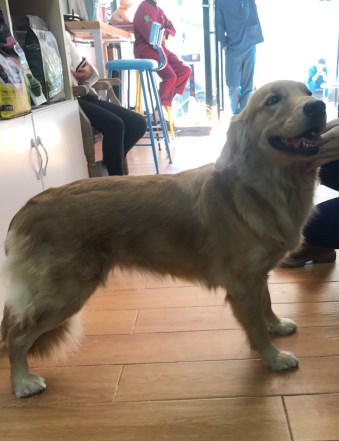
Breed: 5355-n000126-golden_retriever